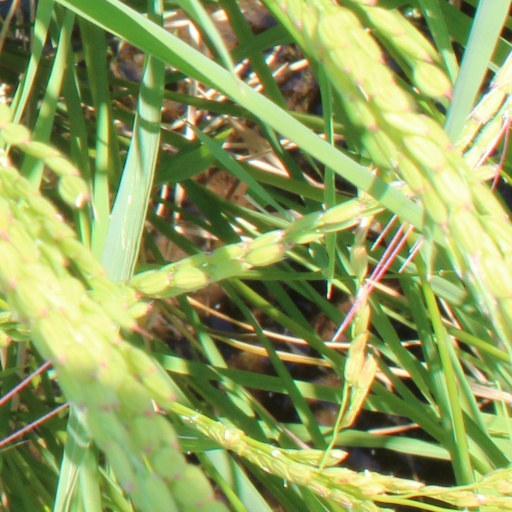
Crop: rice